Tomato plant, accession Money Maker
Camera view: vertical (180 deg); turntable rotation: 90 degrees
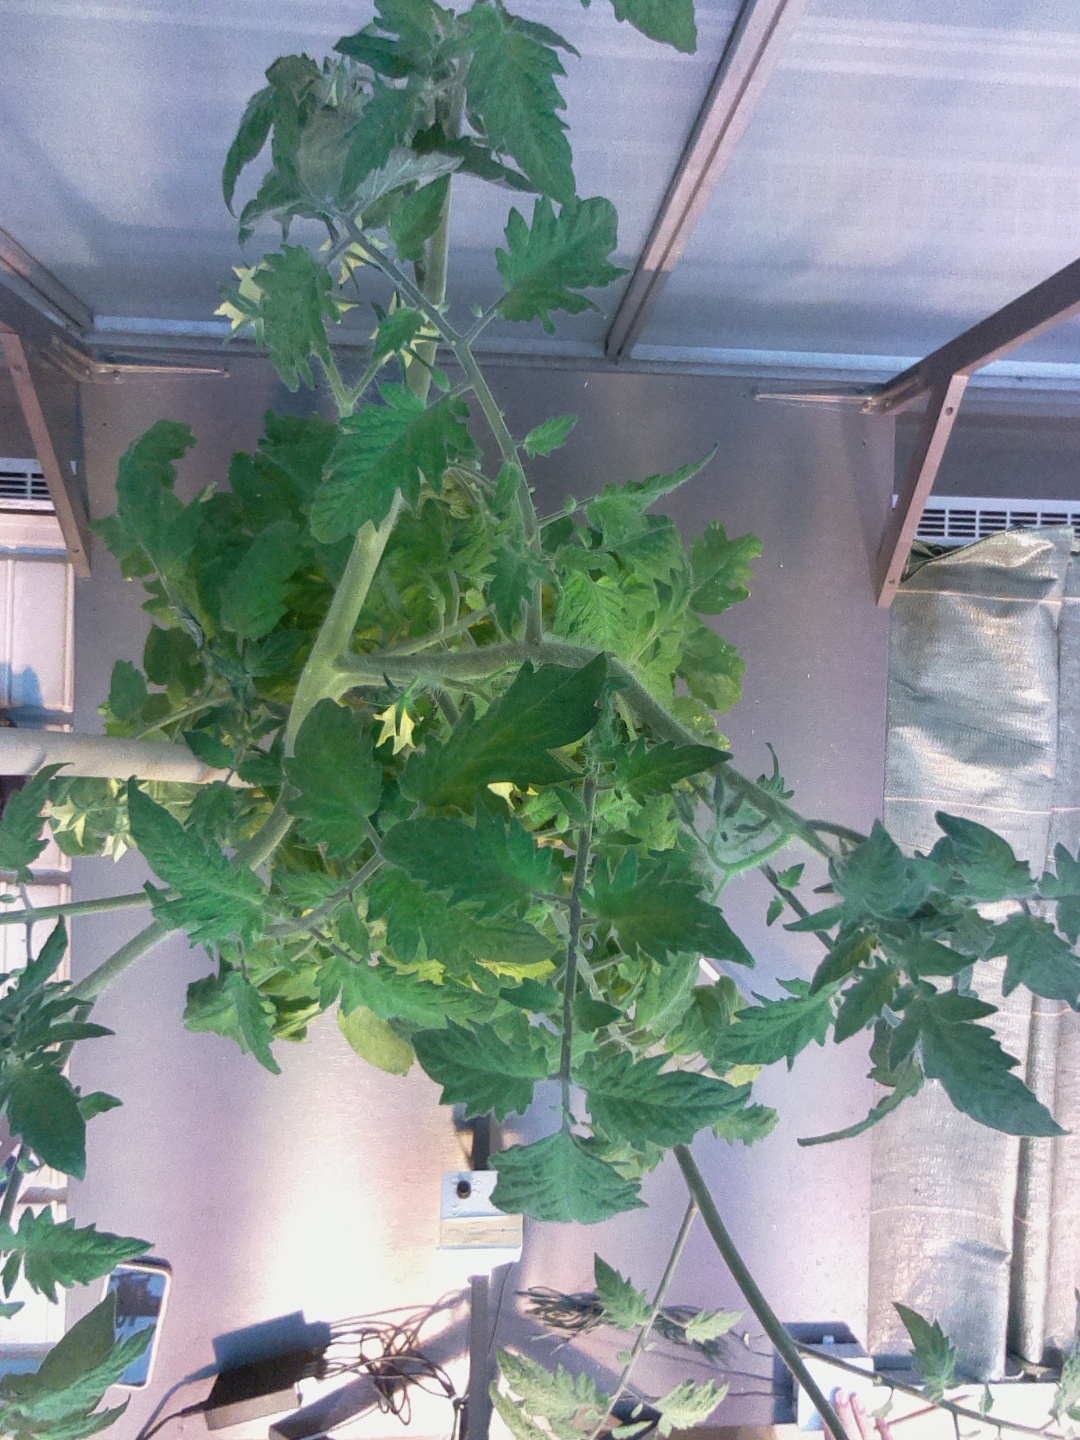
BBCH growth stage 68: Full flowering, 80%-90% of flowers open, more petals falling